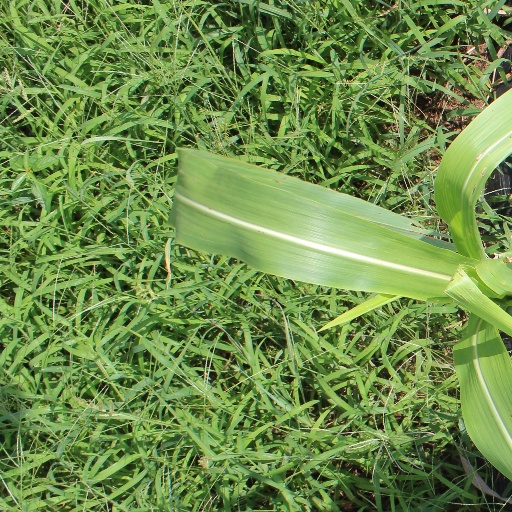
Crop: sorghum